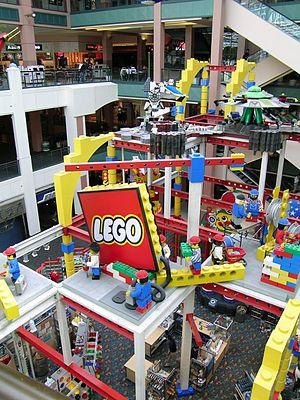
Un Lego Store, ou parfois Lego Imagination Center, est une boutique entretenue par The Lego Group dont le principe est de vendre seulement des produits Lego, à l'image des Apple Store ou Disney Store. De nombreuses boutiques ont ouvert en Amérique du Nord et en Europe.
Le Mall of America est le deuxième plus grand centre commercial des États-Unis. Situé à Bloomington, dans la banlieue de Minneapolis, il a été inauguré le 11 août 1992. Il a une superficie de 390 000 m² dont 258 000 m² de surface de ventes. Il a été créé par la famille Ghermezian.